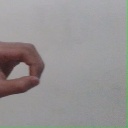
अक्षर: औ